Anders Buen

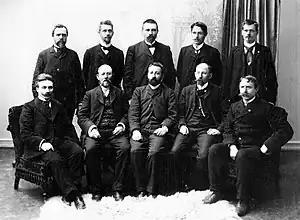
Labour parliamentary group 1906; Buen second from the right in the lower row.

In the meantime, Buen had been succeeded as editor of "Ny Tid" by Martin Tranmæl. Tranmæl belonged to the radical wing of the Labour Party, and in 1921, the moderate wing broke out to form the Social Democratic Labour Party of Norway, due to disagreements over the Labour Party's membership in the Comintern and adaption of the Twenty-one Conditions. Buen, described as a "reformist pragmatic", joined the Social Democratic Labour Party. From 1922 to 1927 he edited the newspaper "Trøndelag Social-Demokrat", which can be considered an offshoot of "Ny Tid". Labour Party had officially scrapped the Twenty-one Conditions in 1923, and in 1927 the Labour Party and the Social Democratic Labour Party reconciled and reunited. "Trøndelag Social-Demokrat" was disestablished, but since "Ny Tid" had been usurped when the Communist Party of Norway broke away from the Labour Party in 1923, the Labour Party organ in Trondhjem was now "Arbeider-Avisen". Buen worked as a journalist here for a few years. He also managed the local branch of Norges Bank from 1916 to his death in 1933 and had been a member of the board of the Norwegian Water Resources and Energy Directorate from 1921 to 1923.